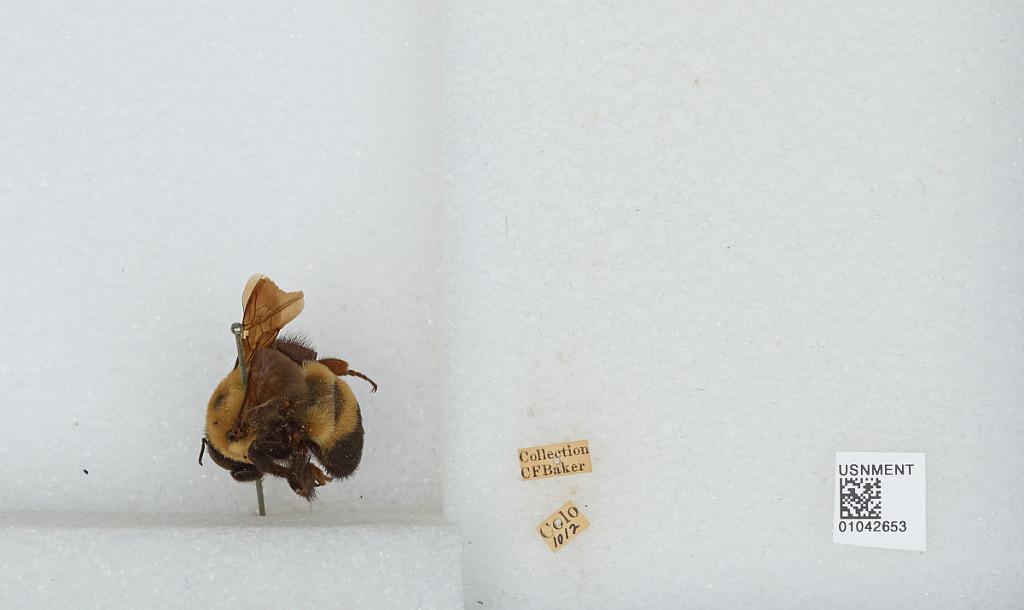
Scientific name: Bombus sp.
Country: United States
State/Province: Colorado